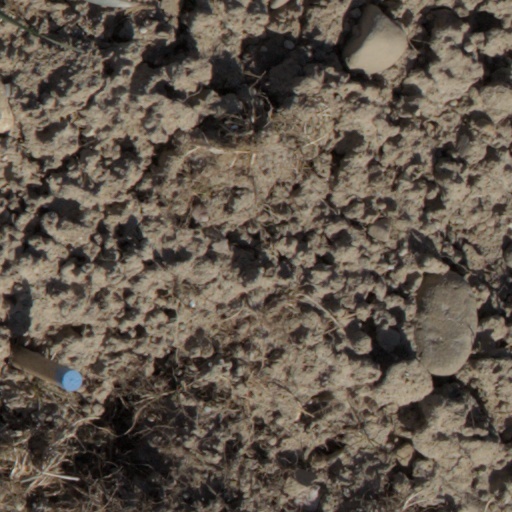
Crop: wheat